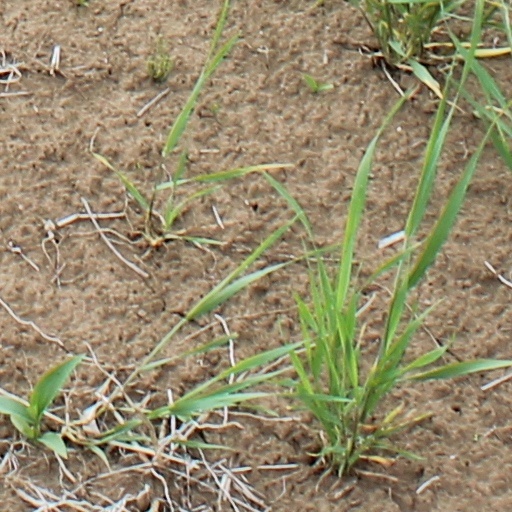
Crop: wheat